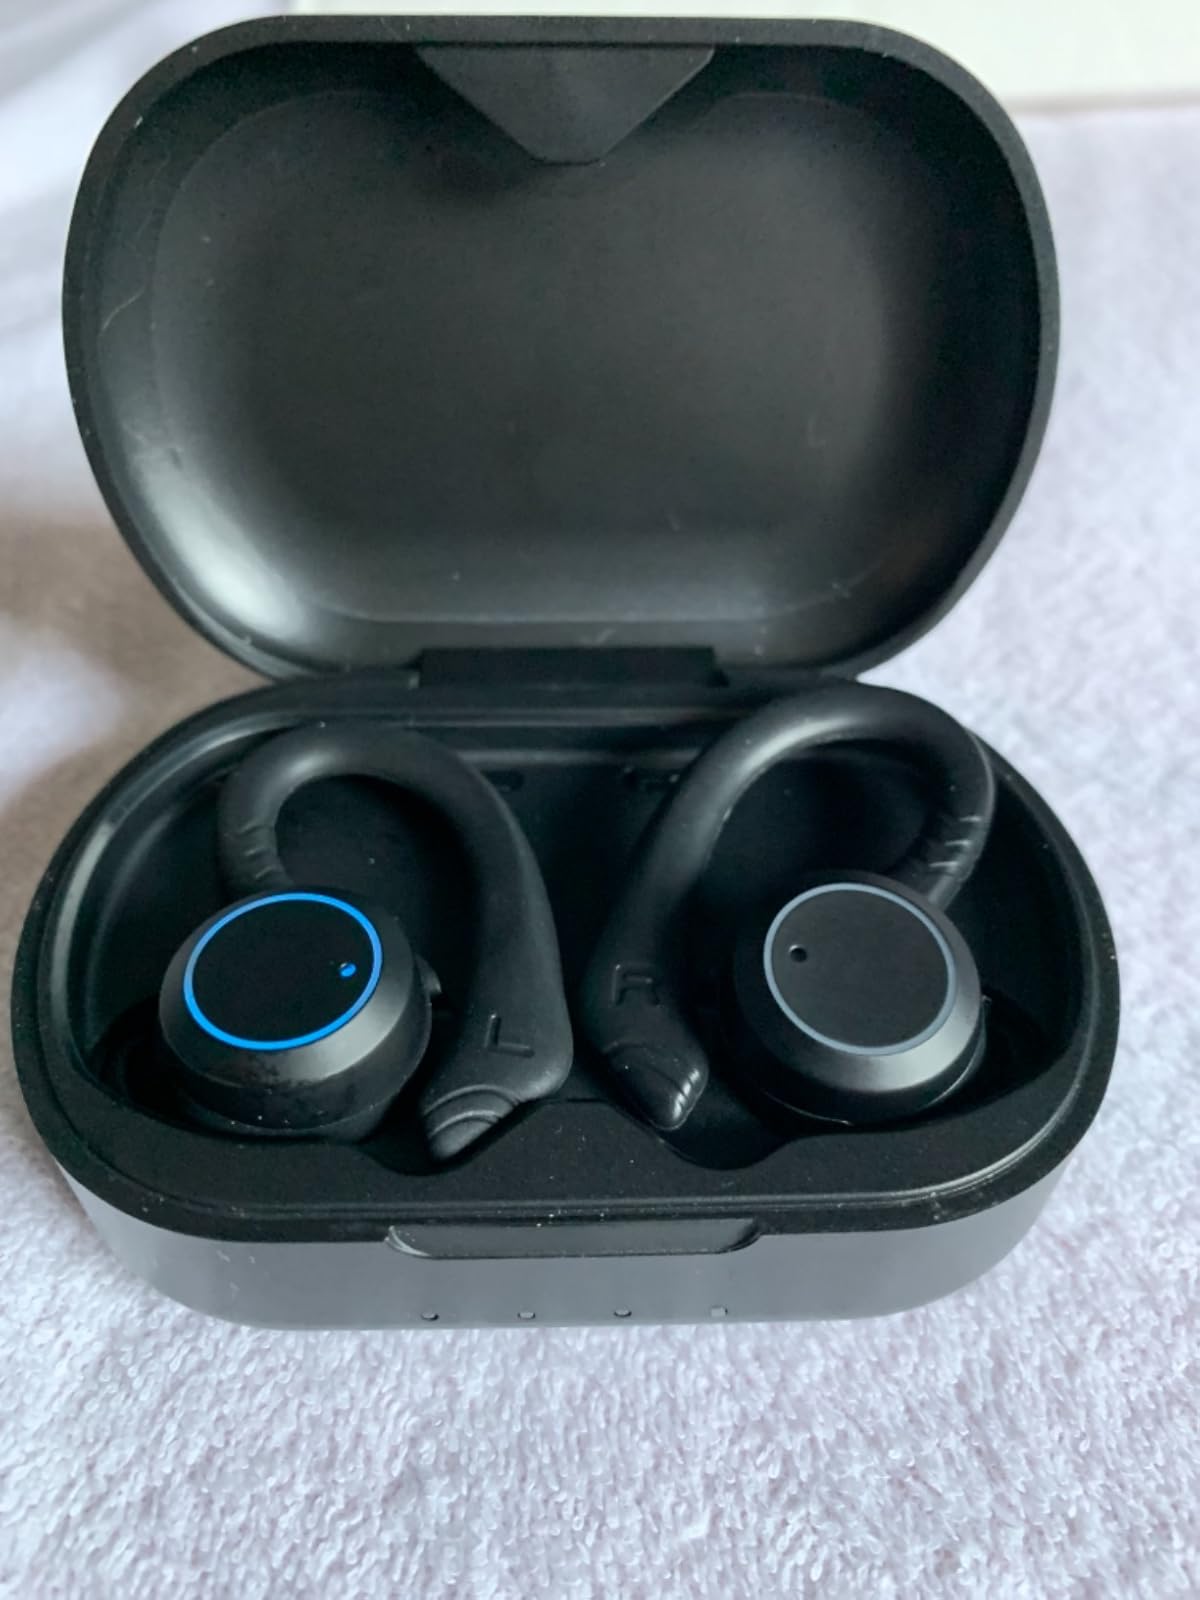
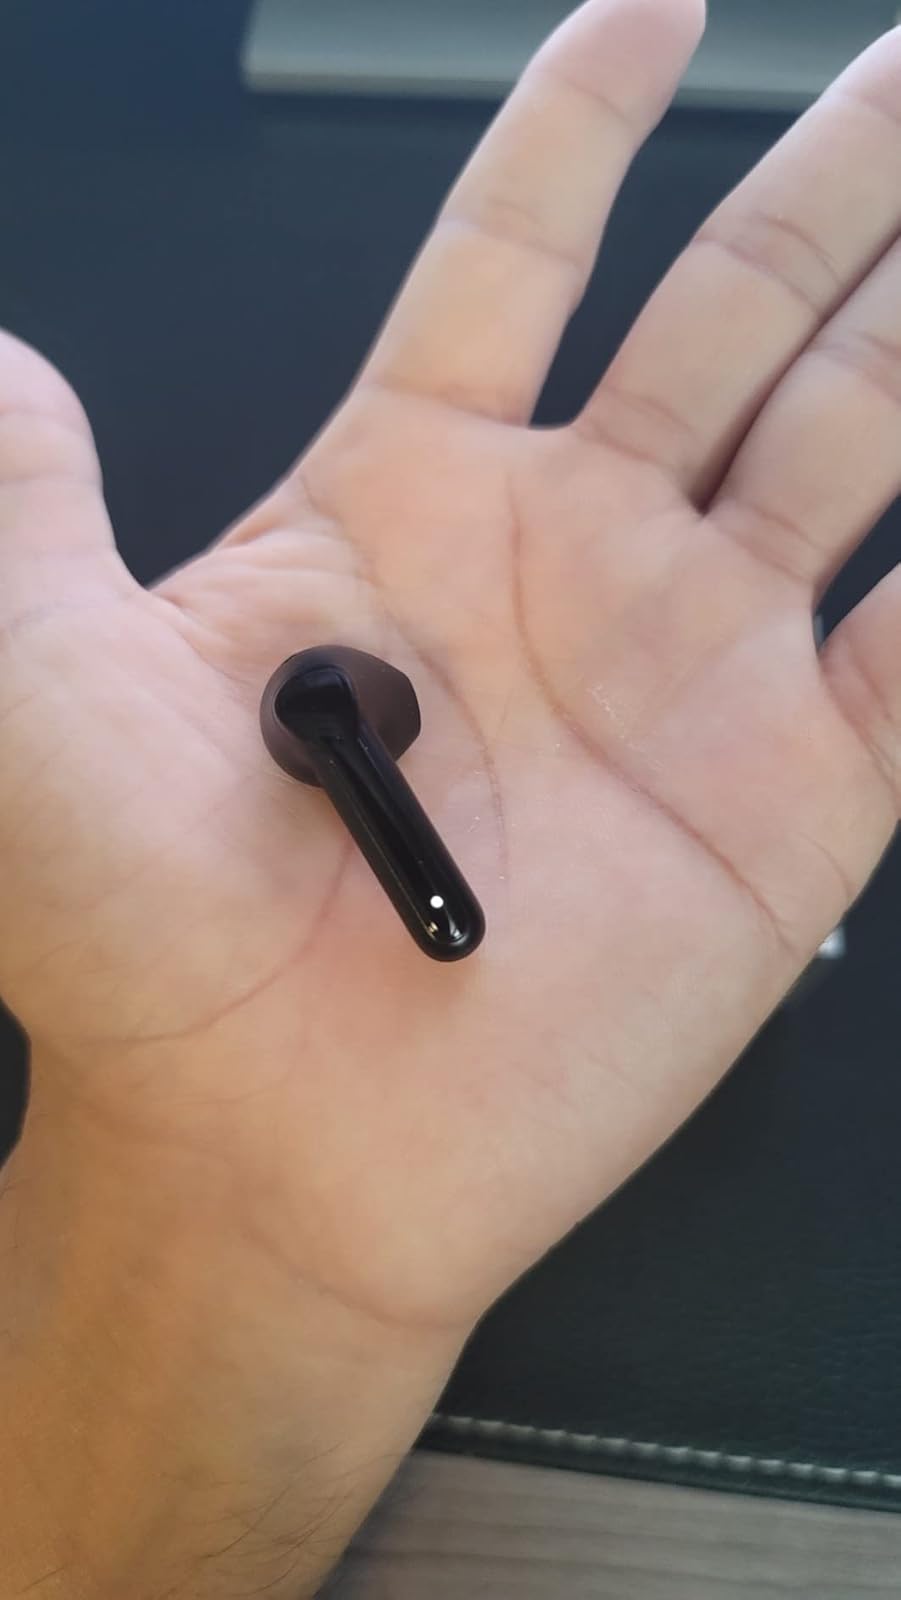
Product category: earbuds
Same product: no